Punchinello

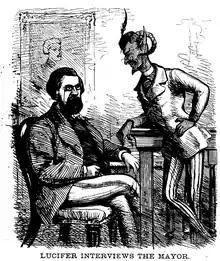
"Mayor Hall. Want your place paved, you say? Certainly, Sir; how will you have it done, with good intentions or with broken promises? We will supply you with either at the City Hall". ("Punchinello", April 1870.)

Punchinello was an American satirical magazine. Inspired by the English publication "Punch", it ran in weekly editions from 2 April 1870 to 24 December 1870.